2018–19 Men's FIH Series Finals

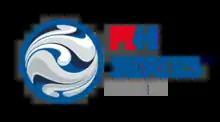

The Men's FIH Series Finals 2019 was the final stage of the 2018–19 edition of the Hockey Series. It was held from April to June 2019.